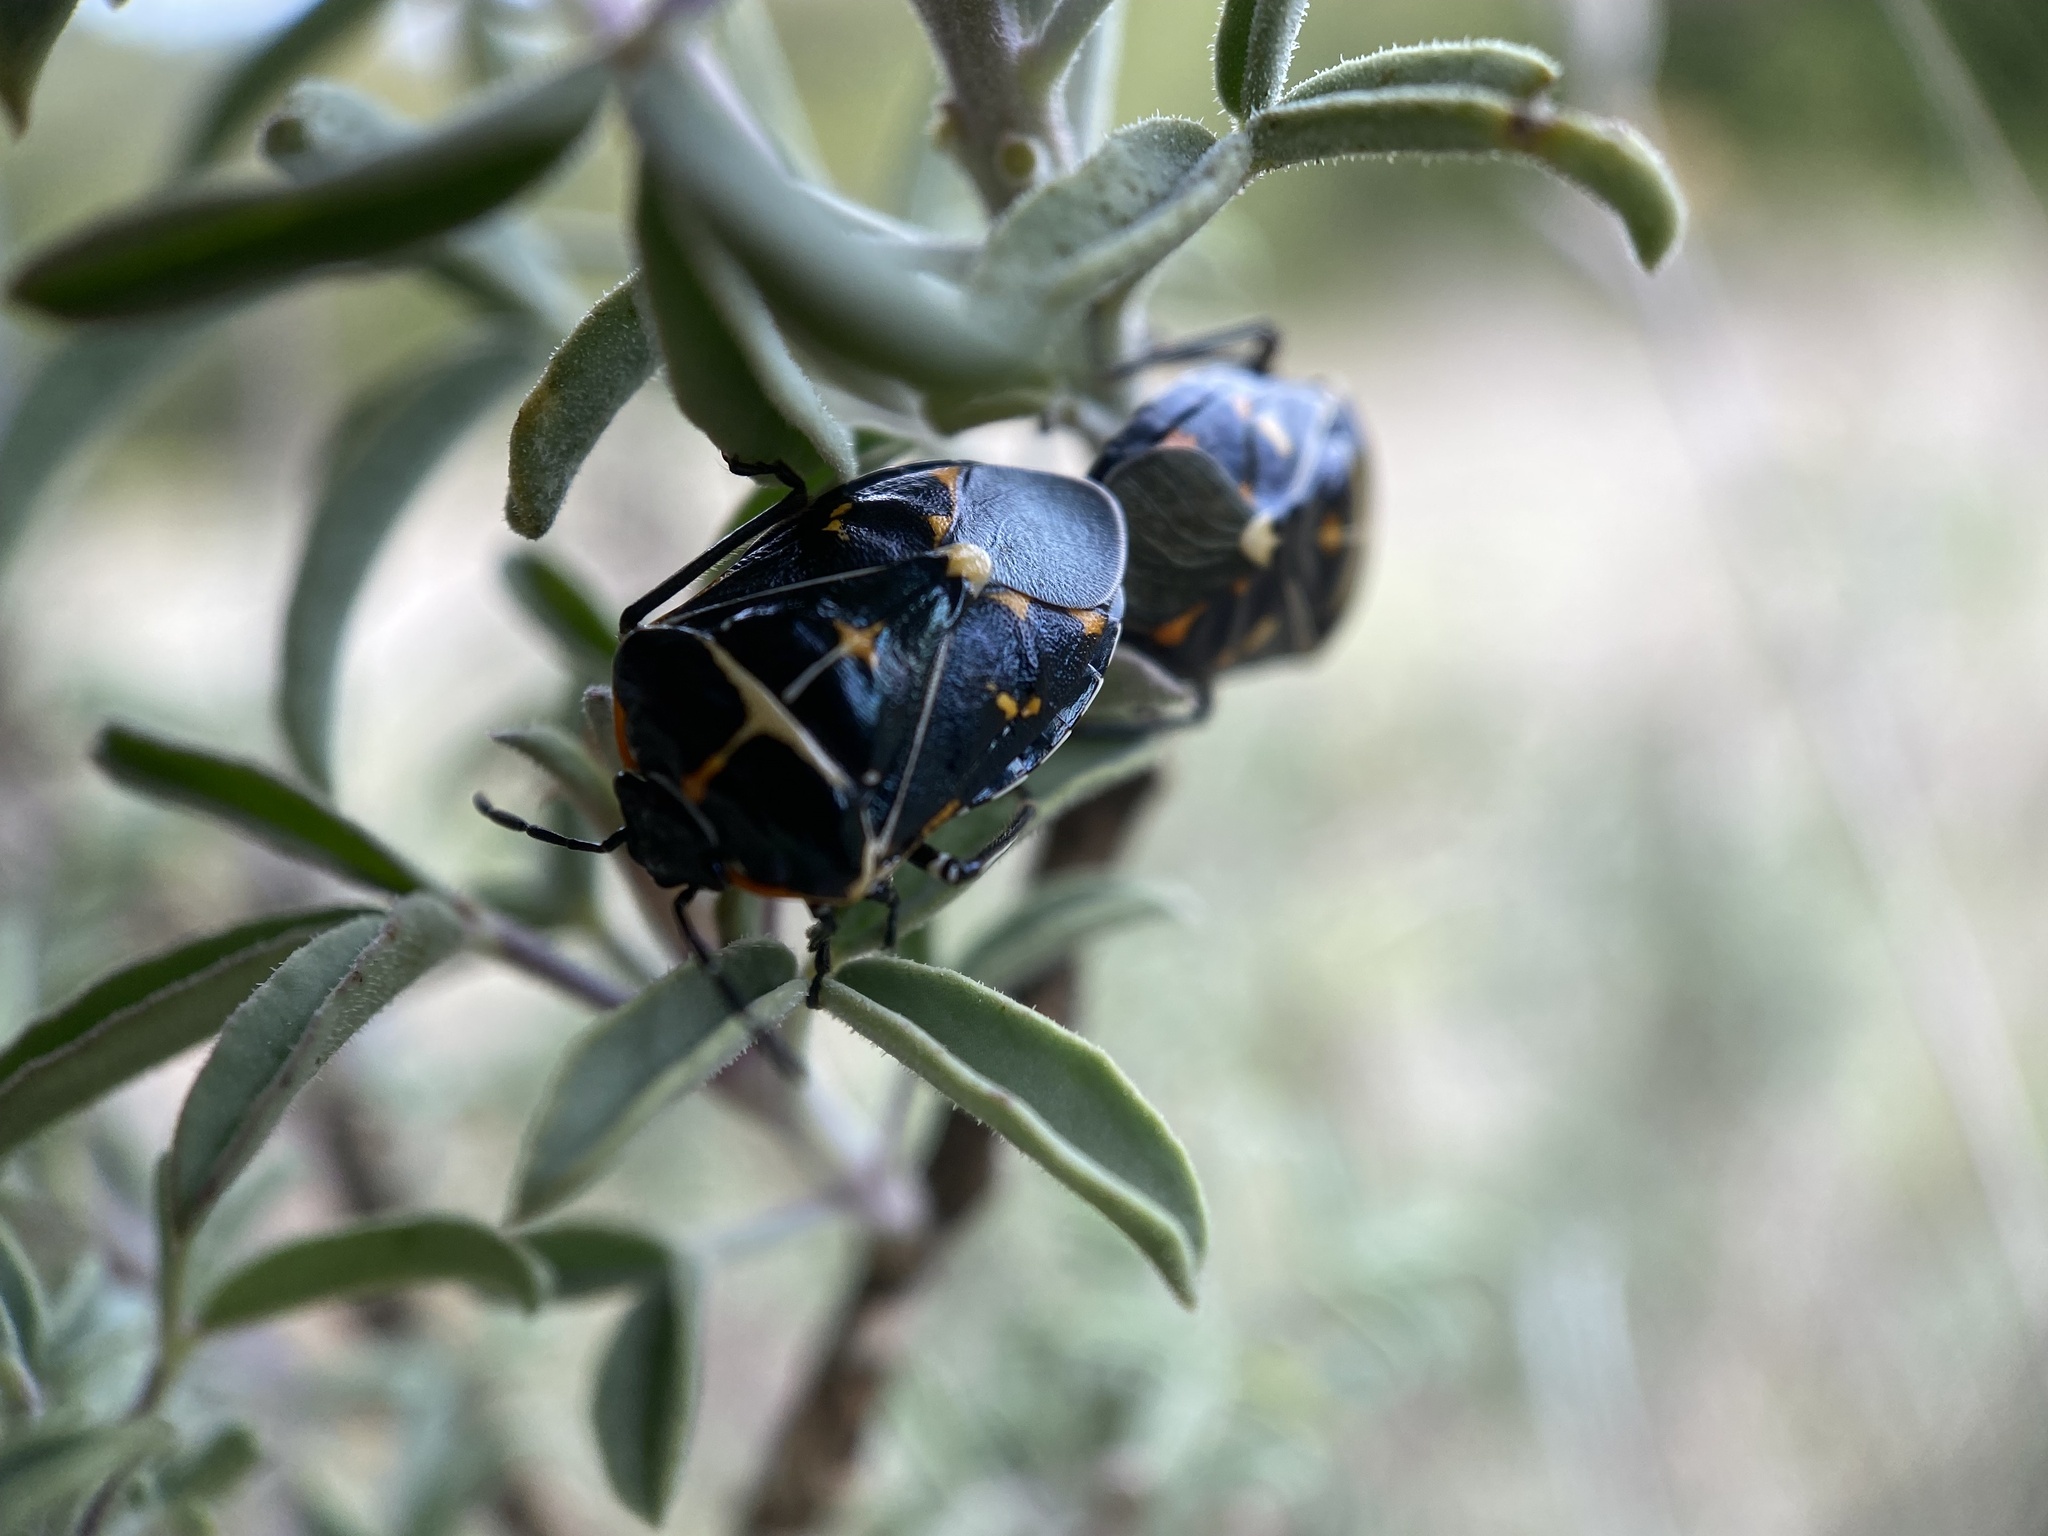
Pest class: stink_bug